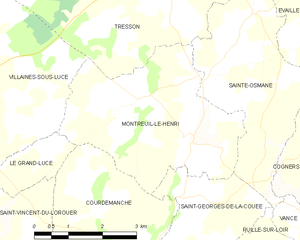
Carte des communes françaises